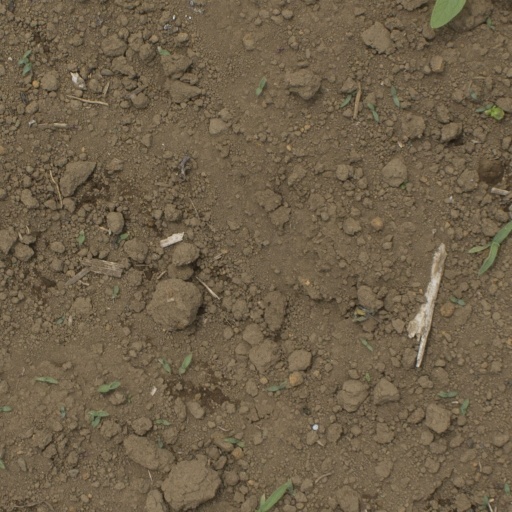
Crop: Jerusalem artichoke